111th Attack Squadron

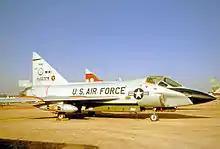
Convair TF-102A twin-seat trainer of 111 FIS Texas ANG in 1971

One pilot who flew TF/F-102As with the 111th was 1st Lt. George W. Bush, a future Governor of Texas and future President of the United States. George W. Bush's military service began in 1968 when he enlisted in the Texas Air National Guard after graduating with a bachelor's degree in history from Yale University. After being accepted into the ANG, Airman Basic Bush was selected to attend pilot training even though his test scores were the lowest acceptable for that position. His six weeks of basic training was completed at Lackland AFB in Texas during July and August 1968. Upon its completion, Bush was promoted to the officer's rank of second lieutenant required for pilot candidates. He spent the next year in flight school at Moody AFB in Georgia from November 1968 to November 1969. Bush then returned to Ellington AFB in Texas to complete seven months of combat crew training on the F-102 from December 1969 to June 1970. This period included five weeks of training on the T-33 Shooting Star and 16 weeks aboard the TF-102A Delta Dagger two-seat trainer and finally the single-seat F-102A. Bush graduated from the training program in June 1970. Lt. Bush remained in the Texas ANG as a certified F-102 pilot who participated in frequent drills and alerts through April 1972. Lt. Bush was honorably discharged from the Air National Guard in October 1973 at the rank of First Lieutenant. An ANG physical dated 15 May 1971 indicates that he had logged 625 flight hours by that time, and he ultimately completed 326 hours as pilot and 10 as co-pilot while serving with the 111th Fighter-Interceptor Squadron.